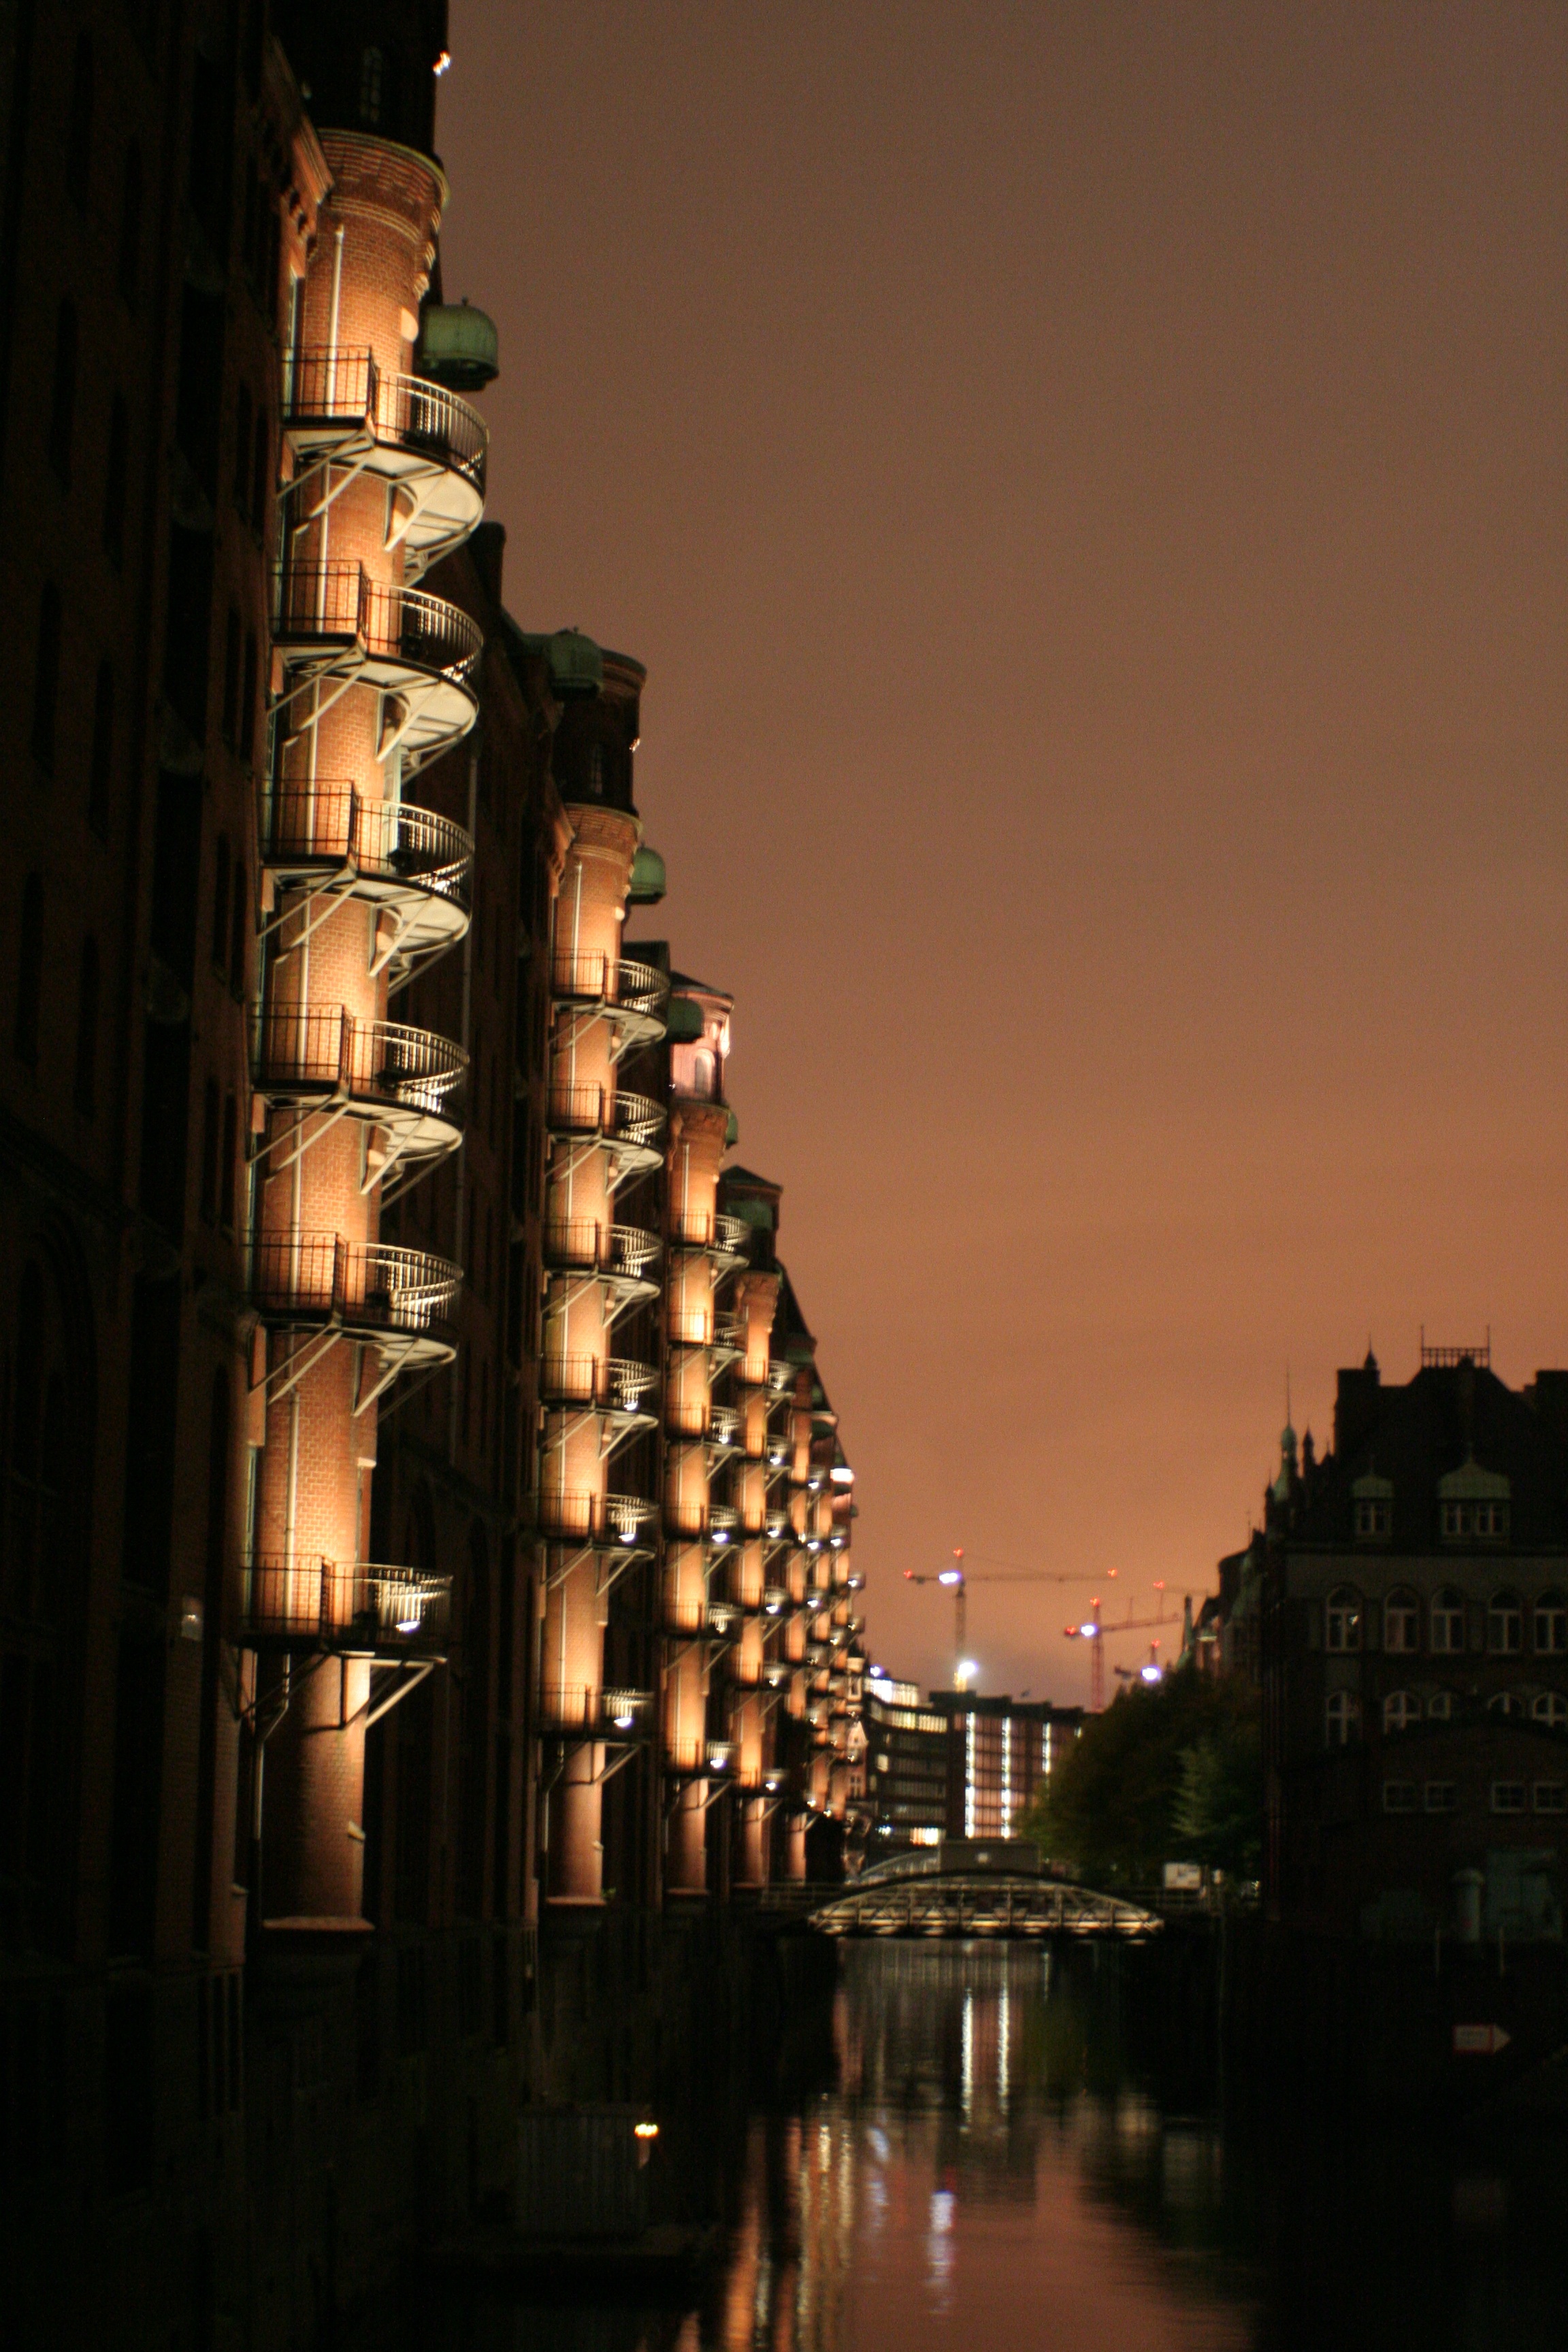
light, sunset, bridge, skyline, night, morning, building, city, skyscraper, cityscape, downtown, dusk, evening, reflection, landmark, darkness, port, brick, lighting, illuminated, warehouse, abendstimmung, hamburg, metropolis, night photograph, speicherstadt, old speicherstadt, kontorhaus, urban area, kehrwieder